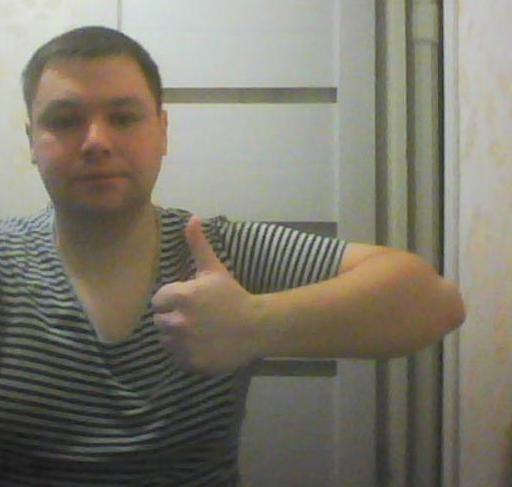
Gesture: like